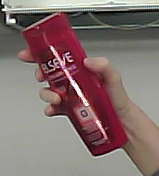
Product: loreal_shampoo